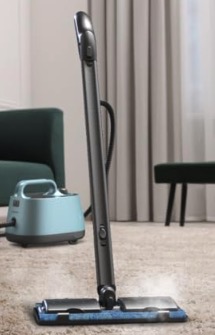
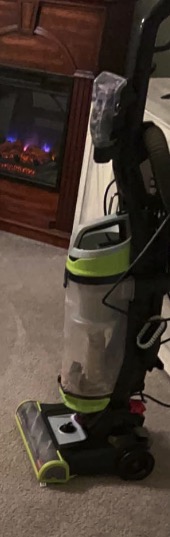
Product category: items_vacuum
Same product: no